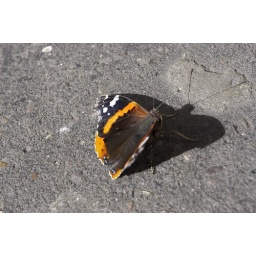
found an injured butterfly in the middle of the sidewalk in Montmartre